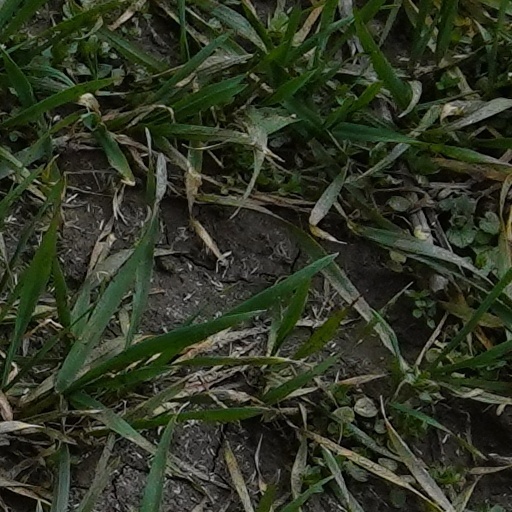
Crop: wheat